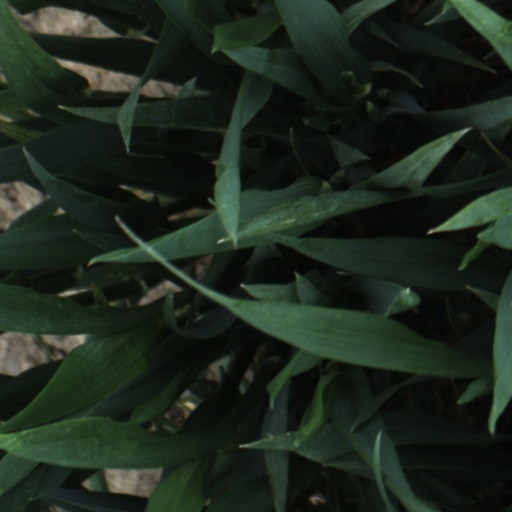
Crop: wheat